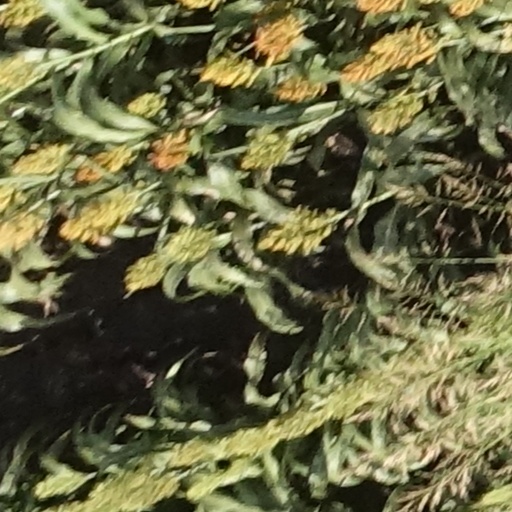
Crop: sorghum